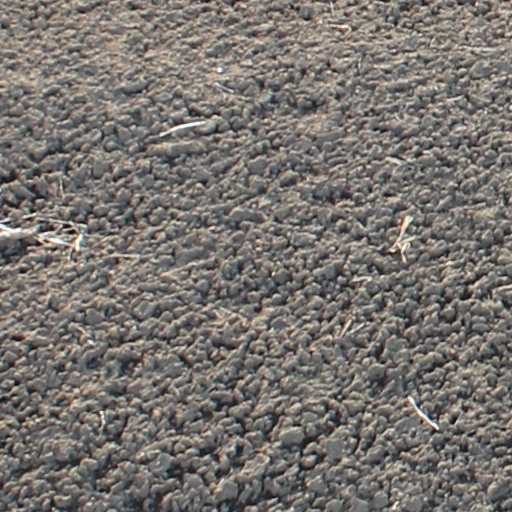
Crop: wheat